Romet

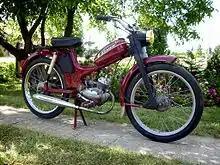
Moped "Komar 2330", 1970

In 1975, "ZZR" employed 8,000 people across the country, of which around 5,500 thousand in Bydgoszcz, 1,300 in Poznań and 700 in Kowalewo.